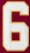
Number: 6